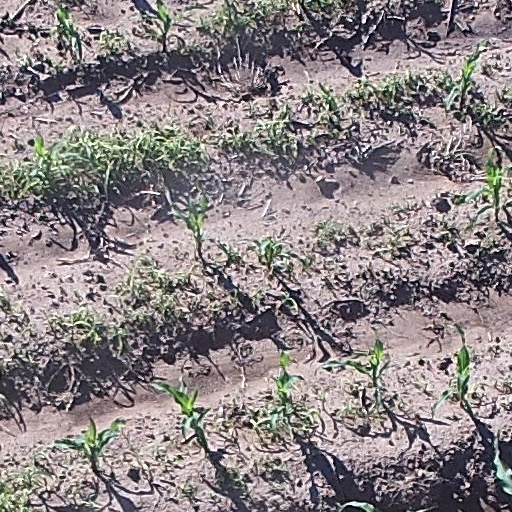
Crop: maize; corn